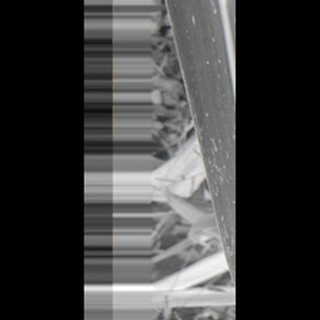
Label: sugarcane_mosaic